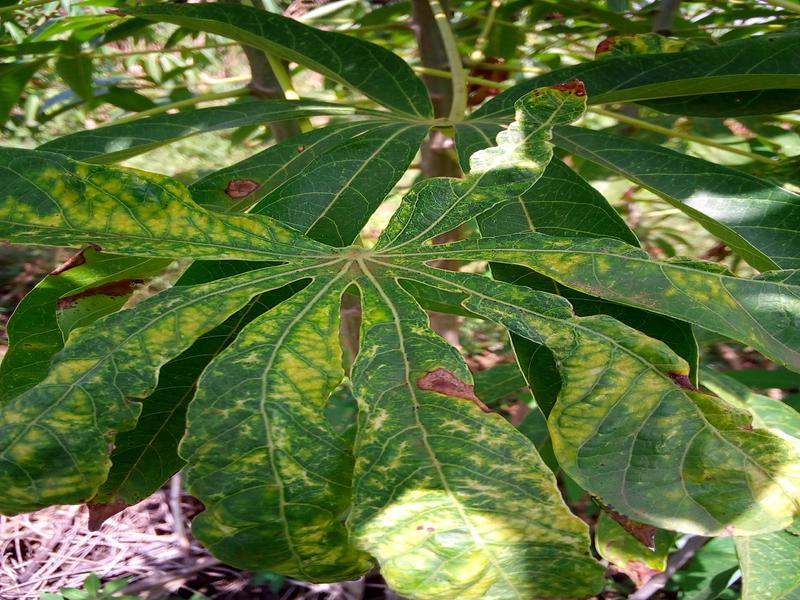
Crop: cassava
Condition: mosaic_disease